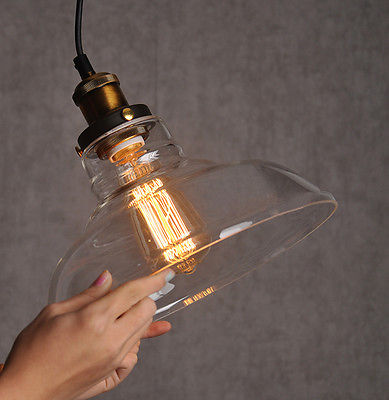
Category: lamp